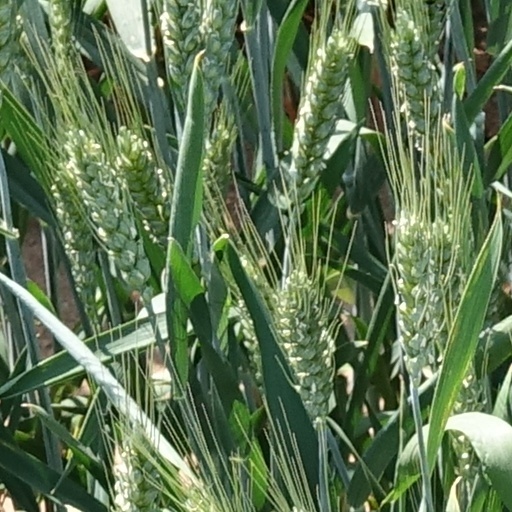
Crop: wheat